Self-service

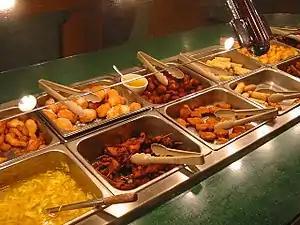
A self-serve buffet restaurant in the

The first vending machine was described in a work by Hero of Alexandria in the 1st century AD. The machine accepted a coin which when deposited fell upon a pan attached t o a lever. The lever opened a valve which let wine or holy water to flow out. The pan continued to tilt with the weight of the coin until it fell off, at which point a counterweight snapped the lever back up and turned off the valve after a predetermined amount of liquid was dispensed.